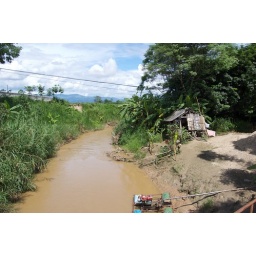
House on the shore of a small river on our bike ride between villages in Xishuangbanna.